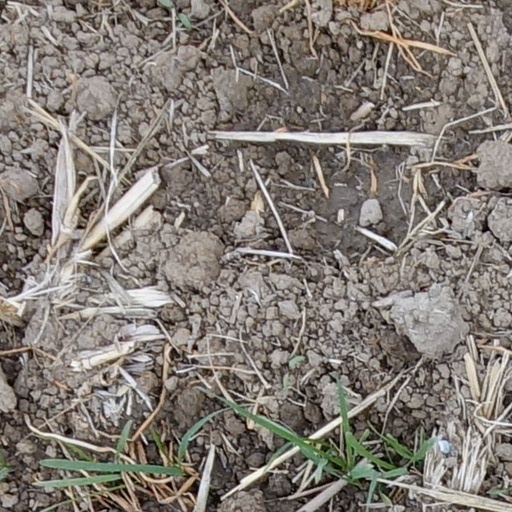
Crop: wheat